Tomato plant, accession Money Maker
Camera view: horizontal (90 deg, fisheye); turntable rotation: 120 degrees
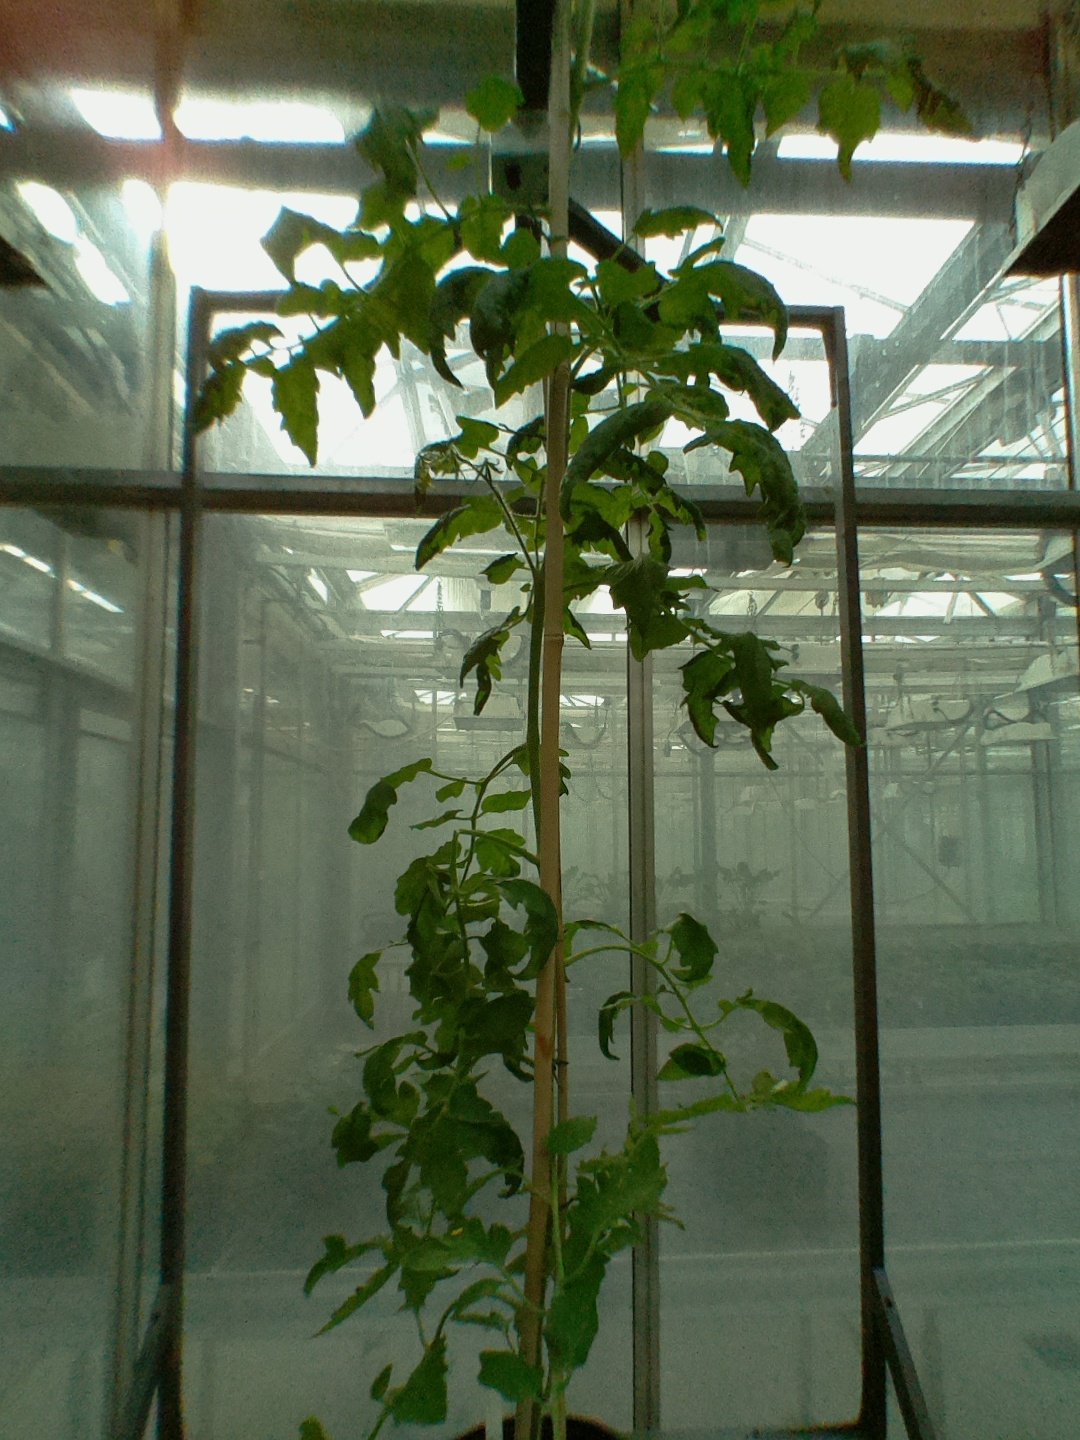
BBCH growth stage 70: Fruits at the main stem or branches visibles